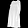
Label: Dress